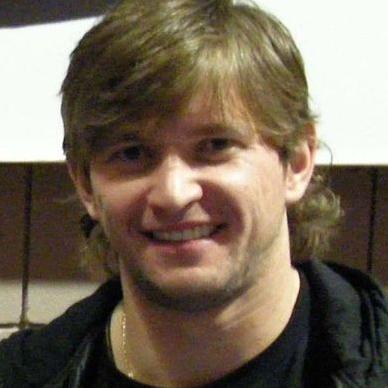
Age: 25